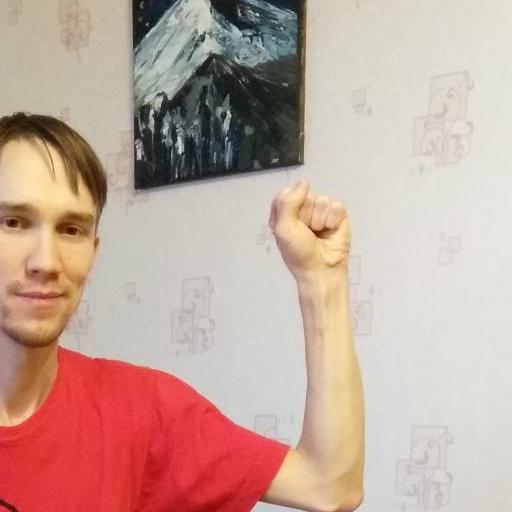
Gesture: fist